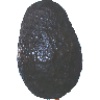
Label: avocado